Whitewater recreation in British Columbia

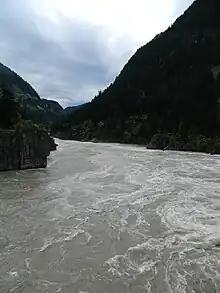
Hells Gate

The Fraser River is the largest un-dammed whitewater river in North America with an average flow rate of 3,475m3/s. The river has a steep gradient in a 270 kilometre long Fraser Canyon forming major rapids rated up to Class 5. Major named rapids include Hells Gate and the Bridge River Rapids. Due to its high flows, scenic canyon and numerous rapids it represents the pinnacle of whitewater rafting and kayaking in British Columbia and is one of the largest commercially rafted rivers in the world. Several outfitters and rafting companies run tours on the Fraser River.